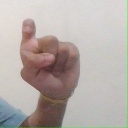
अक्षर: इ